John Wagner

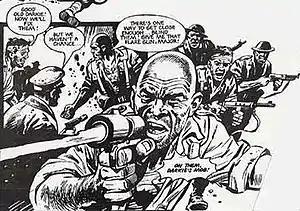
"Darkie's Mob", illustrated by Mike Western, from "Battle Picture Weekly"

Wagner was born in Pennsylvania, U.S., in 1949, the product of a war marriage. When Wagner was twelve his parents separated and his mother returned to Greenock in Scotland with the children. Wagner describes himself as "a pretty badly adjusted youth" in America, fighting and getting into trouble, and says he "benefited a lot from the added discipline of life in Scotland."